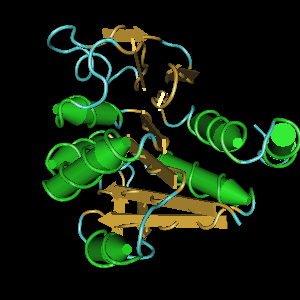
DJ-1 est une protéine codant chez les Homo sapiens. Elle provient du chromosome 1p36 et plus précisément, du locus Park 7.